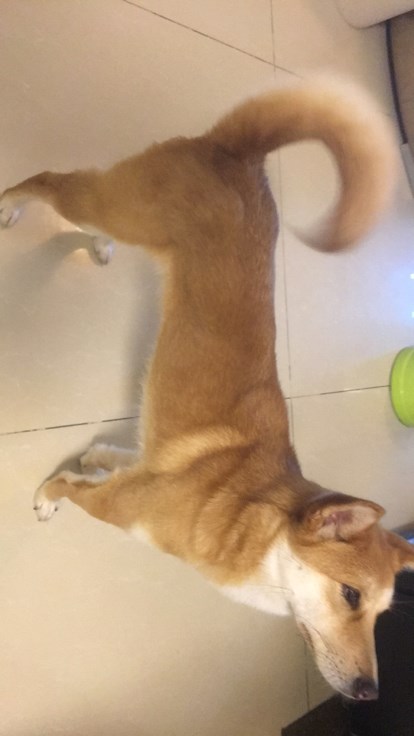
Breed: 1043-n000001-Shiba_Dog